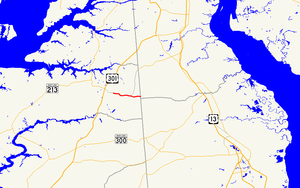
Carte de la Maryland Route 330